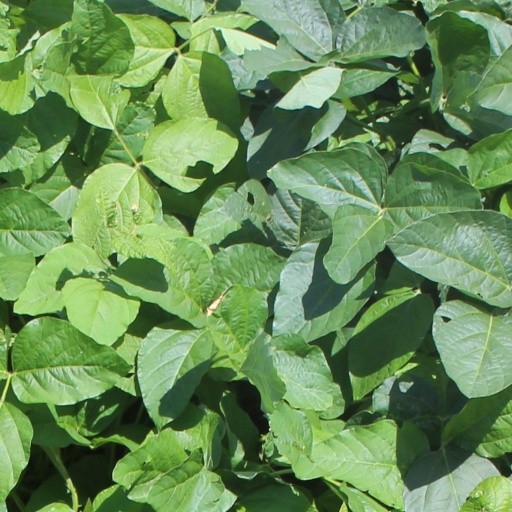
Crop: soybean